R. B. D. Blakeney

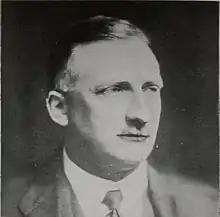
R.B.D. Blakeney, 1924

Robert Byron Drury Blakeney, generally known as R. B. D. Blakeney (18 April 1872 – 13 February 1952), was a British Army officer and fascist politician. After a career with the Royal Engineers, Blakeney went on to serve as President of the British Fascists.